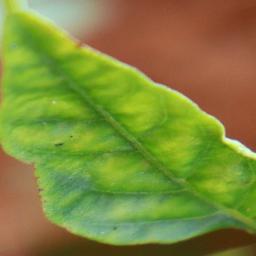
Label: nutritional